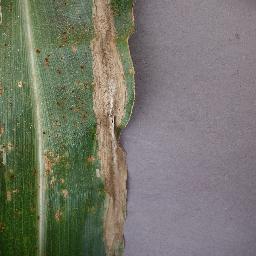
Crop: corn
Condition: (maize)_northern_blight